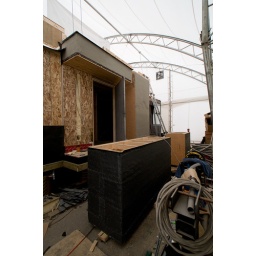
This is the front entrance. The two boxes on the ground will eventually be on the very top above the entrance.